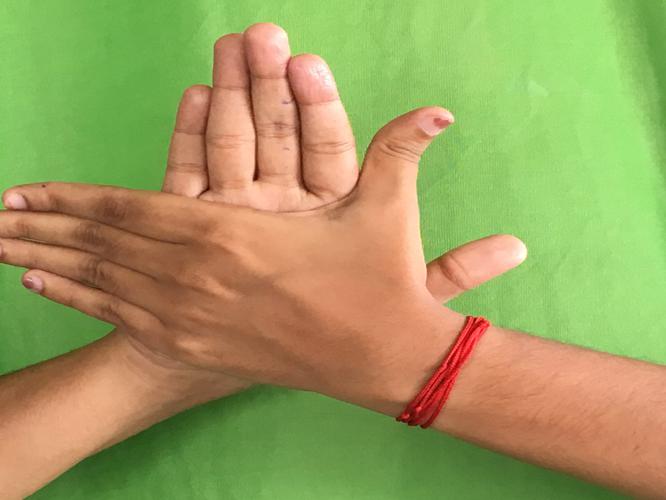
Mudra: Chakra
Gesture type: double_hand